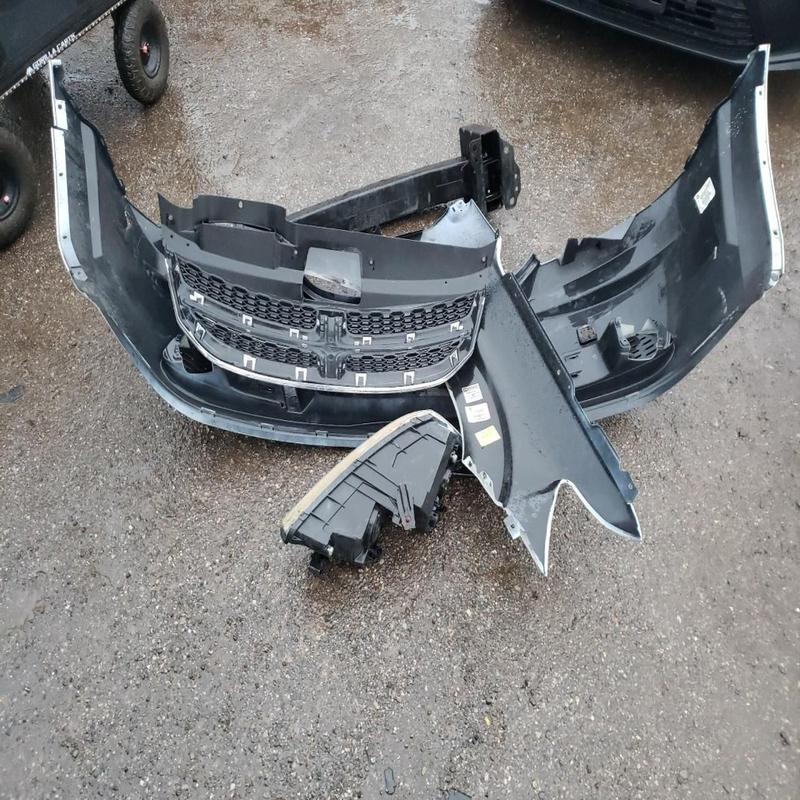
Aucun dommage détecté.
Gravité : aucun